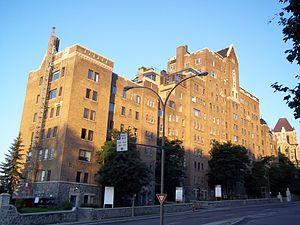
Immeuble Gleneagles, 3940, chemin de la Côte-des-Neiges, Montréal
L'Îlot-Trafalgar-Gleneagles est un îlot urbain située sur le chemin de la Côte-des-Neiges à Montréal au Québec, sur le versant sud du mont Royal.